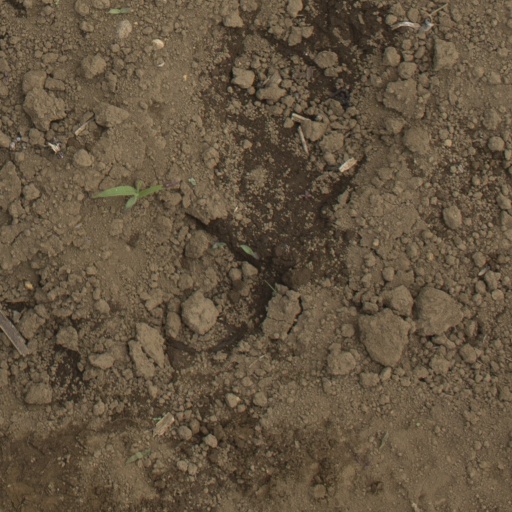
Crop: Jerusalem artichoke